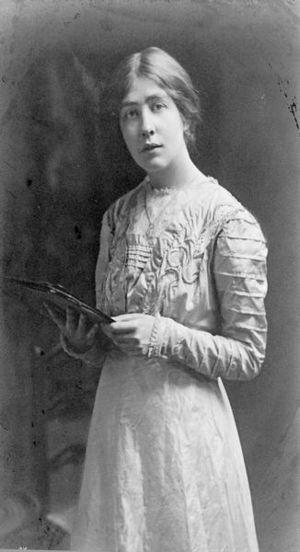
Le terme East End est communément utilisé pour faire référence au East End of London, une aire géographique à Londres, marquée à l'est d'une ligne par les murailles médiévales de la cité de Londres et au nord de la Tamise, bien que ses limites ne soient pas officiellement fixées par des lignes universellement acceptées. L'utilisation du terme, péjorative à l'origine, est attestée à la fin du XIXᵉ siècle, alors que l'expansion de la population de la cité provoque une surpopulation extrême dans toute la zone, les pauvres et les immigrants se concentrant dans l'East End. Ces problèmes sont exacerbés par la construction des docks de St Katharine en 1827 et des terminus ferroviaires du centre de Londres, qui nécessite la destruction des anciens taudis, causant le déplacement d'importantes populations vers l'East End. En l'espace d'un siècle, l'East End devient synonyme de pauvreté, de surpopulation, de maladie et de criminalité.
Le latino sine flexione, aussi appelé interlingua de Peano ou interlingua de l'API, et abrégé en LsF ou IL, est une langue auxiliaire internationale inventée en 1903 par le mathématicien italien Giuseppe Peano.